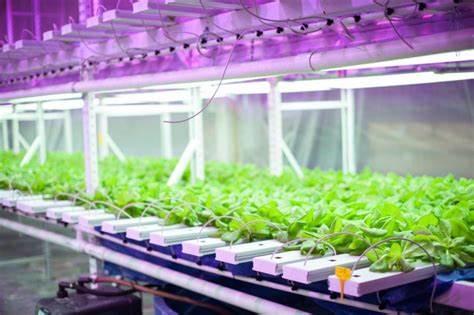
Moja ya mashine ambazo hutumika kwenye kilimo cha kisasa, ndani yake zimepandwa mboga za majani zikiwa kwenye hatua ya kati kabla ya kukomaa kuvunwa kwa ajili ya matumizi ya nyumbani na kwenye migahawa.